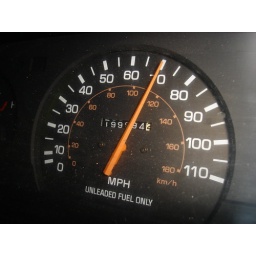
Counting down in our little blue Toyota pick-up truck until it rolls over to 200,000 miles.